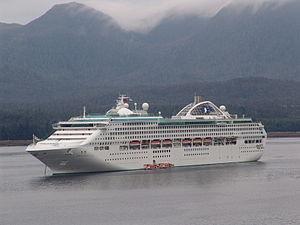
Le Dawn Princess est un navire de croisière appartenant à la société Princess Cruises.